Da'at Miqra

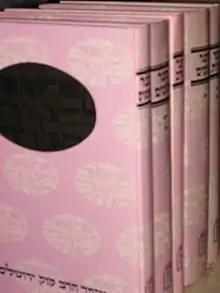
Da'at Miqra series

Da’at Miqra is a series of volumes of Hebrew-language biblical commentary published by the Jerusalem-based Mossad Harav Kook and constitutes a cornerstone of contemporary Israeli Orthodox bible scholarship. The project, also referred to as "Daat Mikra", was headed by Yehuda Kiel, who received the Israel Prize for his part in the enterprise.